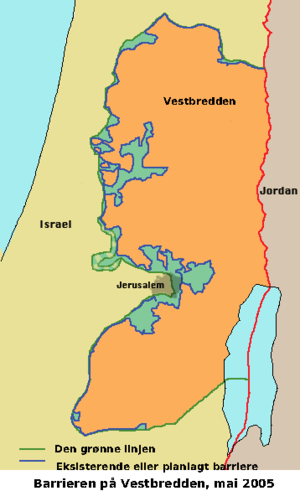
Israels historie / Israels historie / Direkte valg af statsminister 1996–2005 / 2001–2006: Ariel Sharon og tilbagetrækningen fra Gaza og den nordlige del af Vestbredden
Den godkendte Israels separationsbarriere pr. maj 2005
Staten Israel blev oprettet i 1948 efter, at jøderne havde været spredt i tusindvis af år. Zionistbevægelsen, som havde som mål at oprette en jødisk nation i Eretz Yisrael, blev startet af Theodor Herzl i 1897 på den første zionistkongres i Basel, Schweiz.